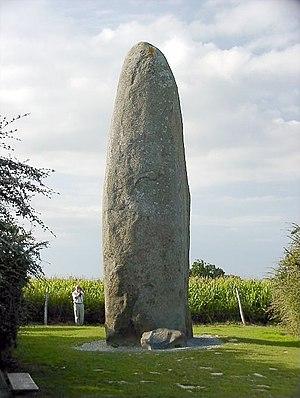
Un monolithe est un bloc de pierre massif monumental de grande dimension, constitué d'un seul élément, naturel ou taillé, éventuellement déplacé. L'architecture monolithe est une construction réalisée dans un bloc unique d'un seul matériau, et l'industrie lithique désigne l'ensemble des objets en pierre taillée par les humains.
L'art néolithique est extrêmement diversifié dans ses expressions. Les préoccupations esthétiques au Néolithique s'expriment à travers la décoration des objets utilitaires mais aussi par la réalisation de sculptures, de parures et d'œuvres rupestres.